Colonial troops

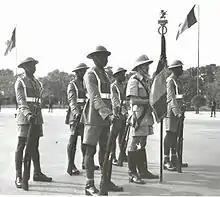
"Force Publique" soldiers in the Belgian Congo, late 1940s.

Colonial troops were usually more lightly equipped than their metropolitan counterparts, who were usually given priority when new weaponry was issued. This apparent discrimination sometimes arose from the actual light infantry or light cavalry roles required of colonial forces, which were intended primarily for low intensity warfare against poorly-armed opponents in difficult terrain. Until World War II, artillery or mechanized units rarely had indigenous troops although the Italian colonial army maintained a number of Eritrean, Somali, and Libyan mule artillery batteries, and there were locally-recruited mountain batteries in the Indian Army. The relative lack of up-to-date weaponry and training put colonial troops at an initial disadvantage when they faced modern opponents such as the German or Japanese armies of World War II.